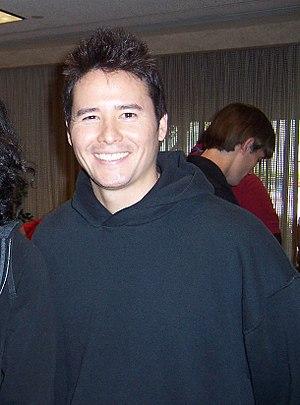
Adam Park est un personnage de fiction de l'univers Power Rangers, apparu pour la première fois dans Power Rangers : Mighty Morphin.